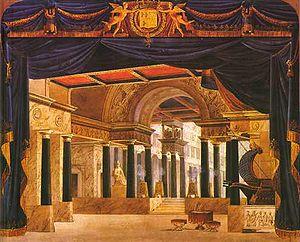
Vestibule du palais du Sénat à Corinthe, décor de l'acte I, tableau 1, du Siège de Corinthe esquissé par Auguste Caron.
Le Siège de Corinthe est un opéra en trois actes composé par Gioachino Rossini sur un livret français de Luigi Balocchi et d'Alexandre Soumet. Il résulte d'un remaniement d'une partie de la musique de Maometto II, que le compositeur avait créé pour Naples en 1820 sur un livret de Cesare della Valle.